2012 Tour de France, Prologue to Stage 10

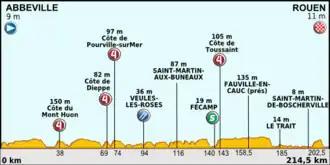
Stage four profile

There was a fast-paced start to the stage with several short and punchy attacks, but were closed down immediately. However, a five-rider move was allowed to be initiated after , with 's Sébastien Minard, Rubén Pérez of , Andriy Hryvko representing the team, rider Michael Mørkøv – continuing his run of being in the breakaway in each of the road stages so far – and Giovanni Bernaudeau of all breaking free, quickly gaining a lead of around two minutes. Their lead eventually reached a maximum of over five-and-a-half minutes before and made their presence at the front of the peloton, for their respective classification leaders Fabian Cancellara (overall) and Peter Sagan (points). The breakaway again scored the major points at the intermediate sprint point in Senlecques; rider Mark Cavendish won the bunch sprint for sixth place, despite being boxed in by 's Kenny van Hummel, with the two riders later exchanging words.